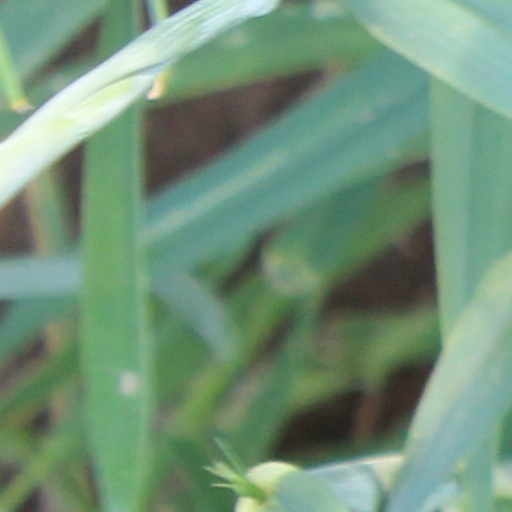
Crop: wheat